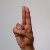
The image shows a hand gesture representing the letter 'U' in Indian Sign Language.